Nikolay Nekrasov

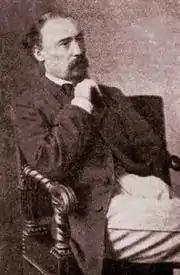
Nekrasov in the 1860s. Photographed by Sergey Levitsky."Nekrasov, as a real innovator in Russian literature, was closely linked to the tradition set by his great predecessors, first and foremost, Pushkin." – Korney Chukovsky, 1952 "Nekrasov was totally devoid of memory, unaware of any tradition and foreign to the notion of historical gratitude. He came from nowhere and drew his own line, starting with himself, never much caring for anybody else." – Vasily Rozanov, 1916

Nikolai Nekrasov is considered one of the greatest Russian poets of the 19th century, alongside Alexander Pushkin and Mikhail Lermontov. In the 1850s and 1860s, Nekrasov (backed by two of his younger friends and allies, Chernyshevsky and Dobrolyubov) became the leader of a politicized, social justice-oriented trend in Russian poetry (evolved from the Gogol-founded natural school in prose) and exerted a strong influence upon the young radical intelligentsia. "What prompted the Russian student's inclination to 'merge with the people' was not Western Socialism, but the Narodnik-related poetry of Nekrasov, which was immensely popular among the young people," argued the revolutionary poet Nikolai Morozov.